Gothic art

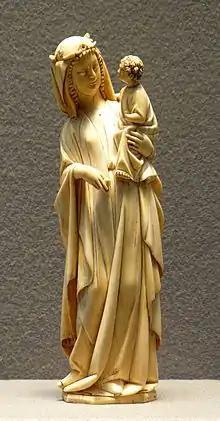
French ivory Virgin and Child, end of the 13th century, 25 cm high, curving to fit the shape of the ivory tusk

The Gothic period is essentially defined by Gothic architecture, and does not entirely fit with the development of style in sculpture in either its start or finish. The facades of large churches, especially around doors, continued to have large tympanums, but also rows of sculpted figures spreading around them.